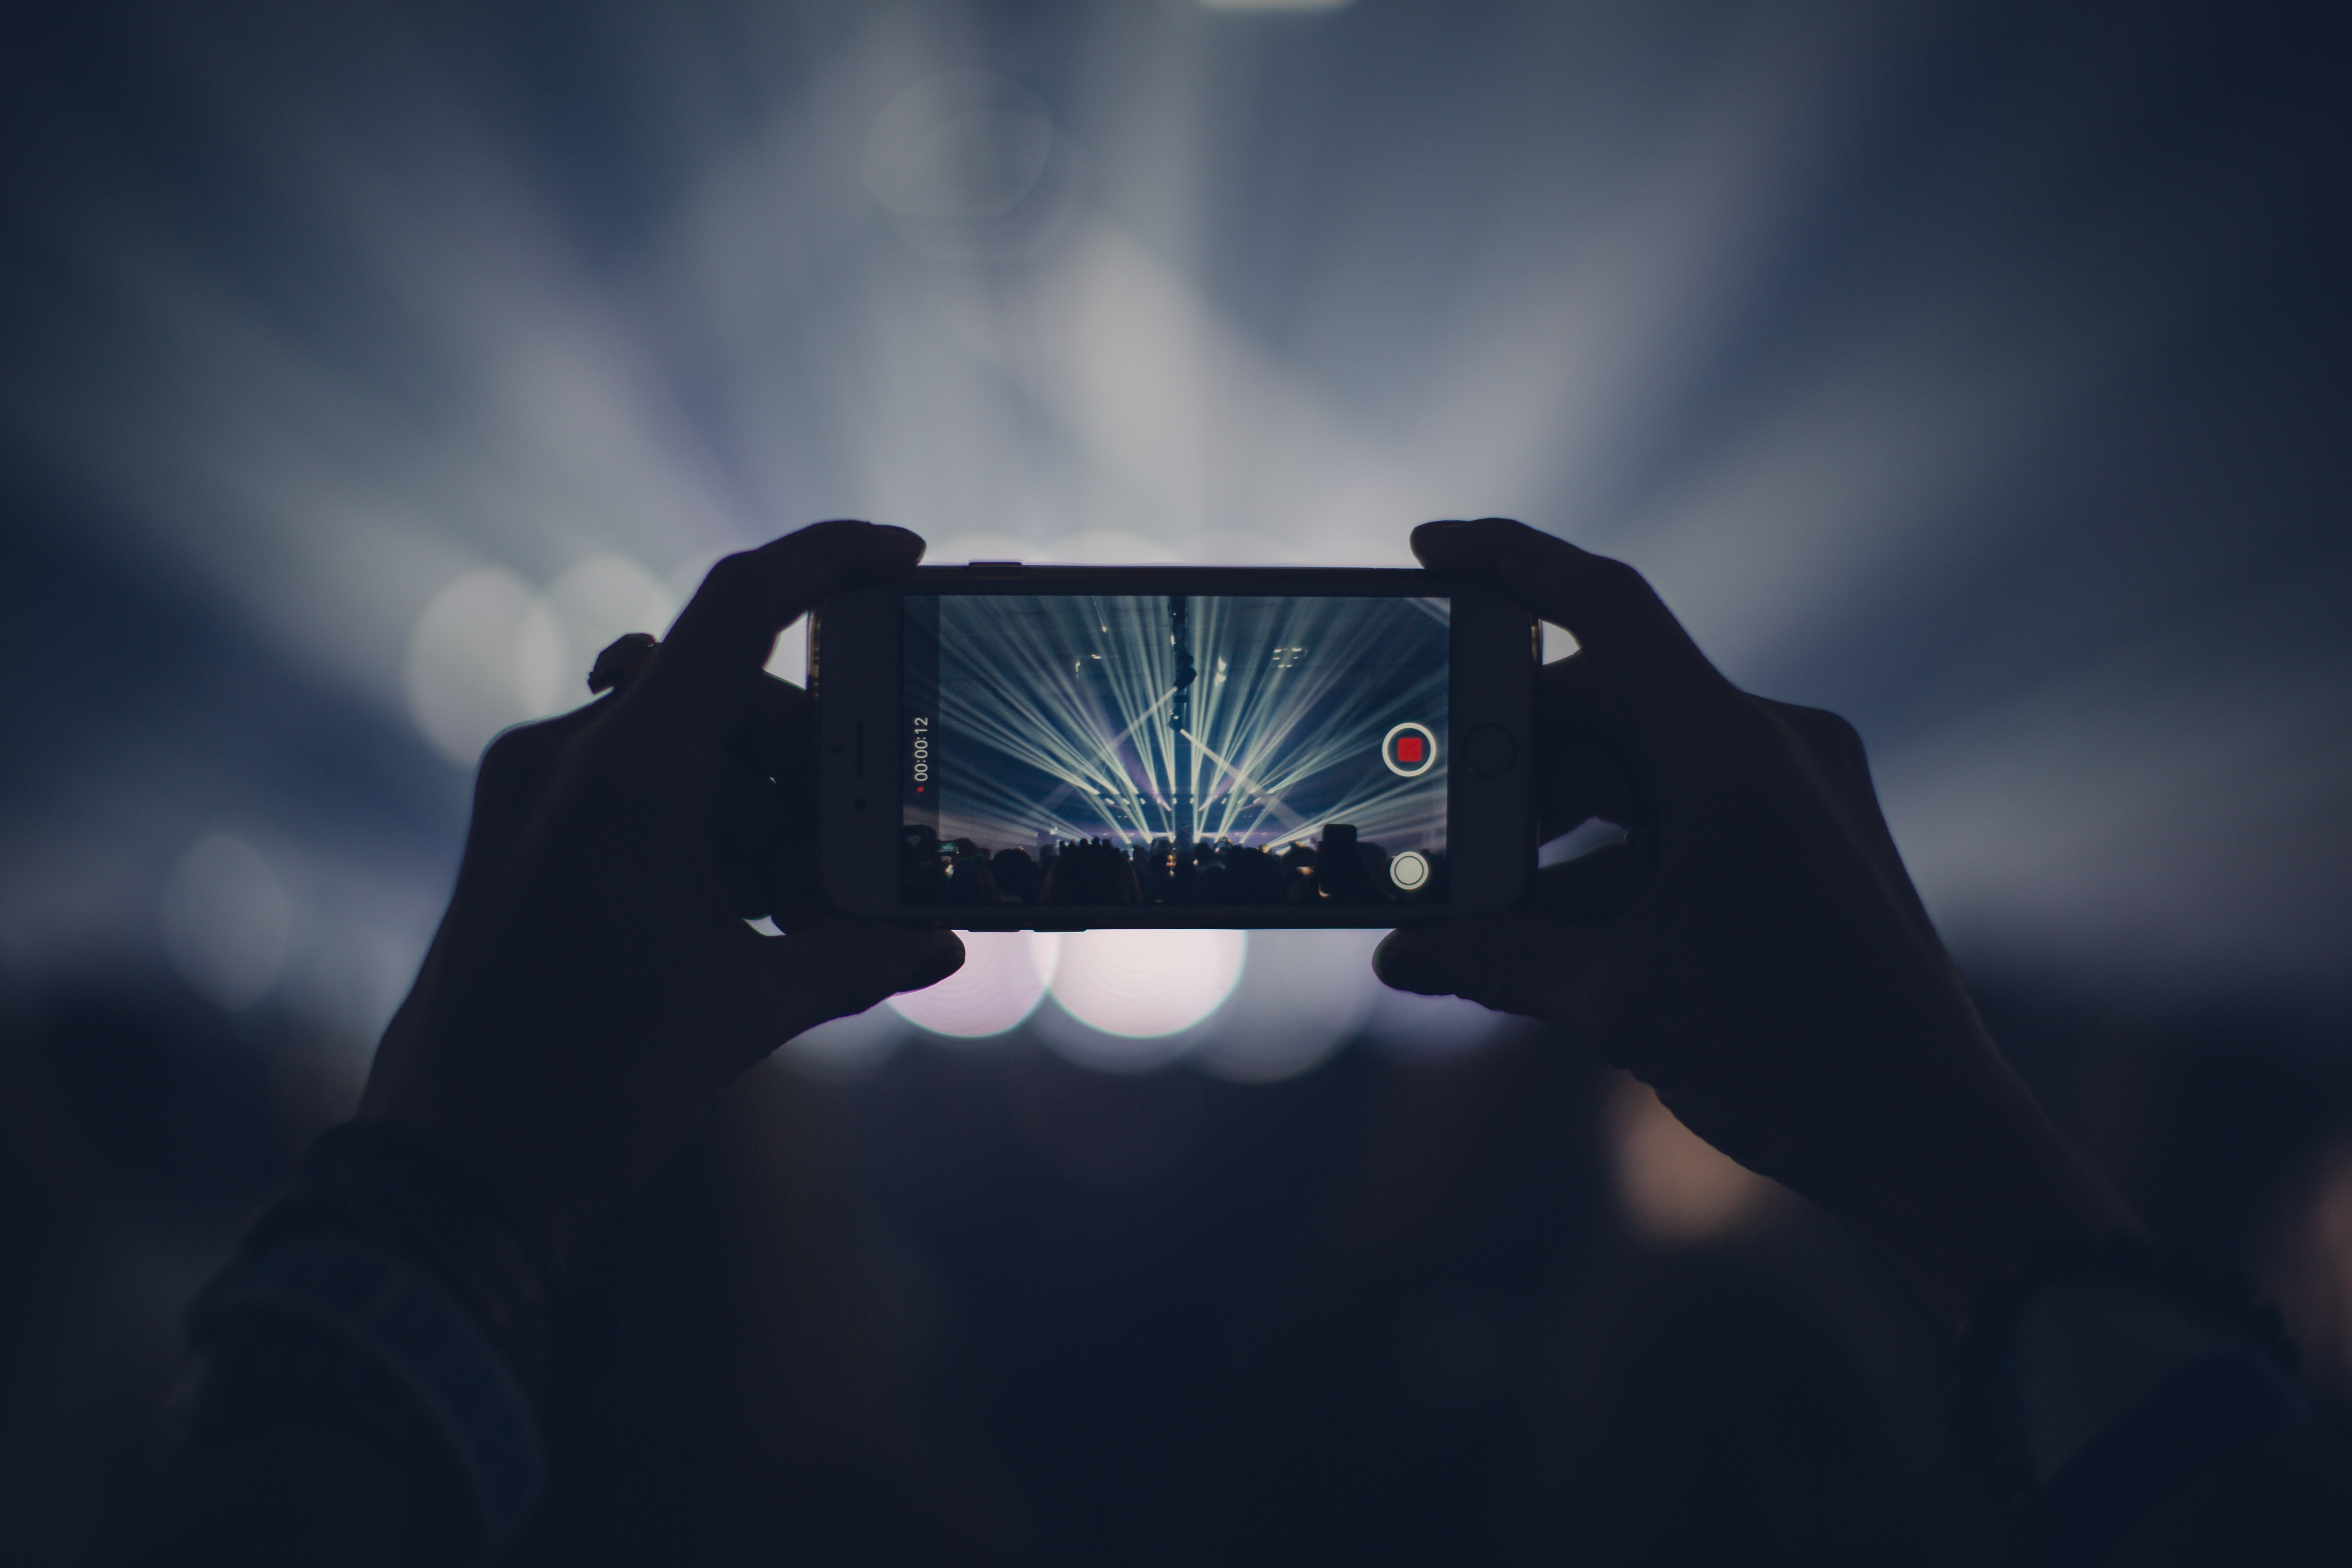
apple, concert, dark, iphone, lights, macro, party, smartphone